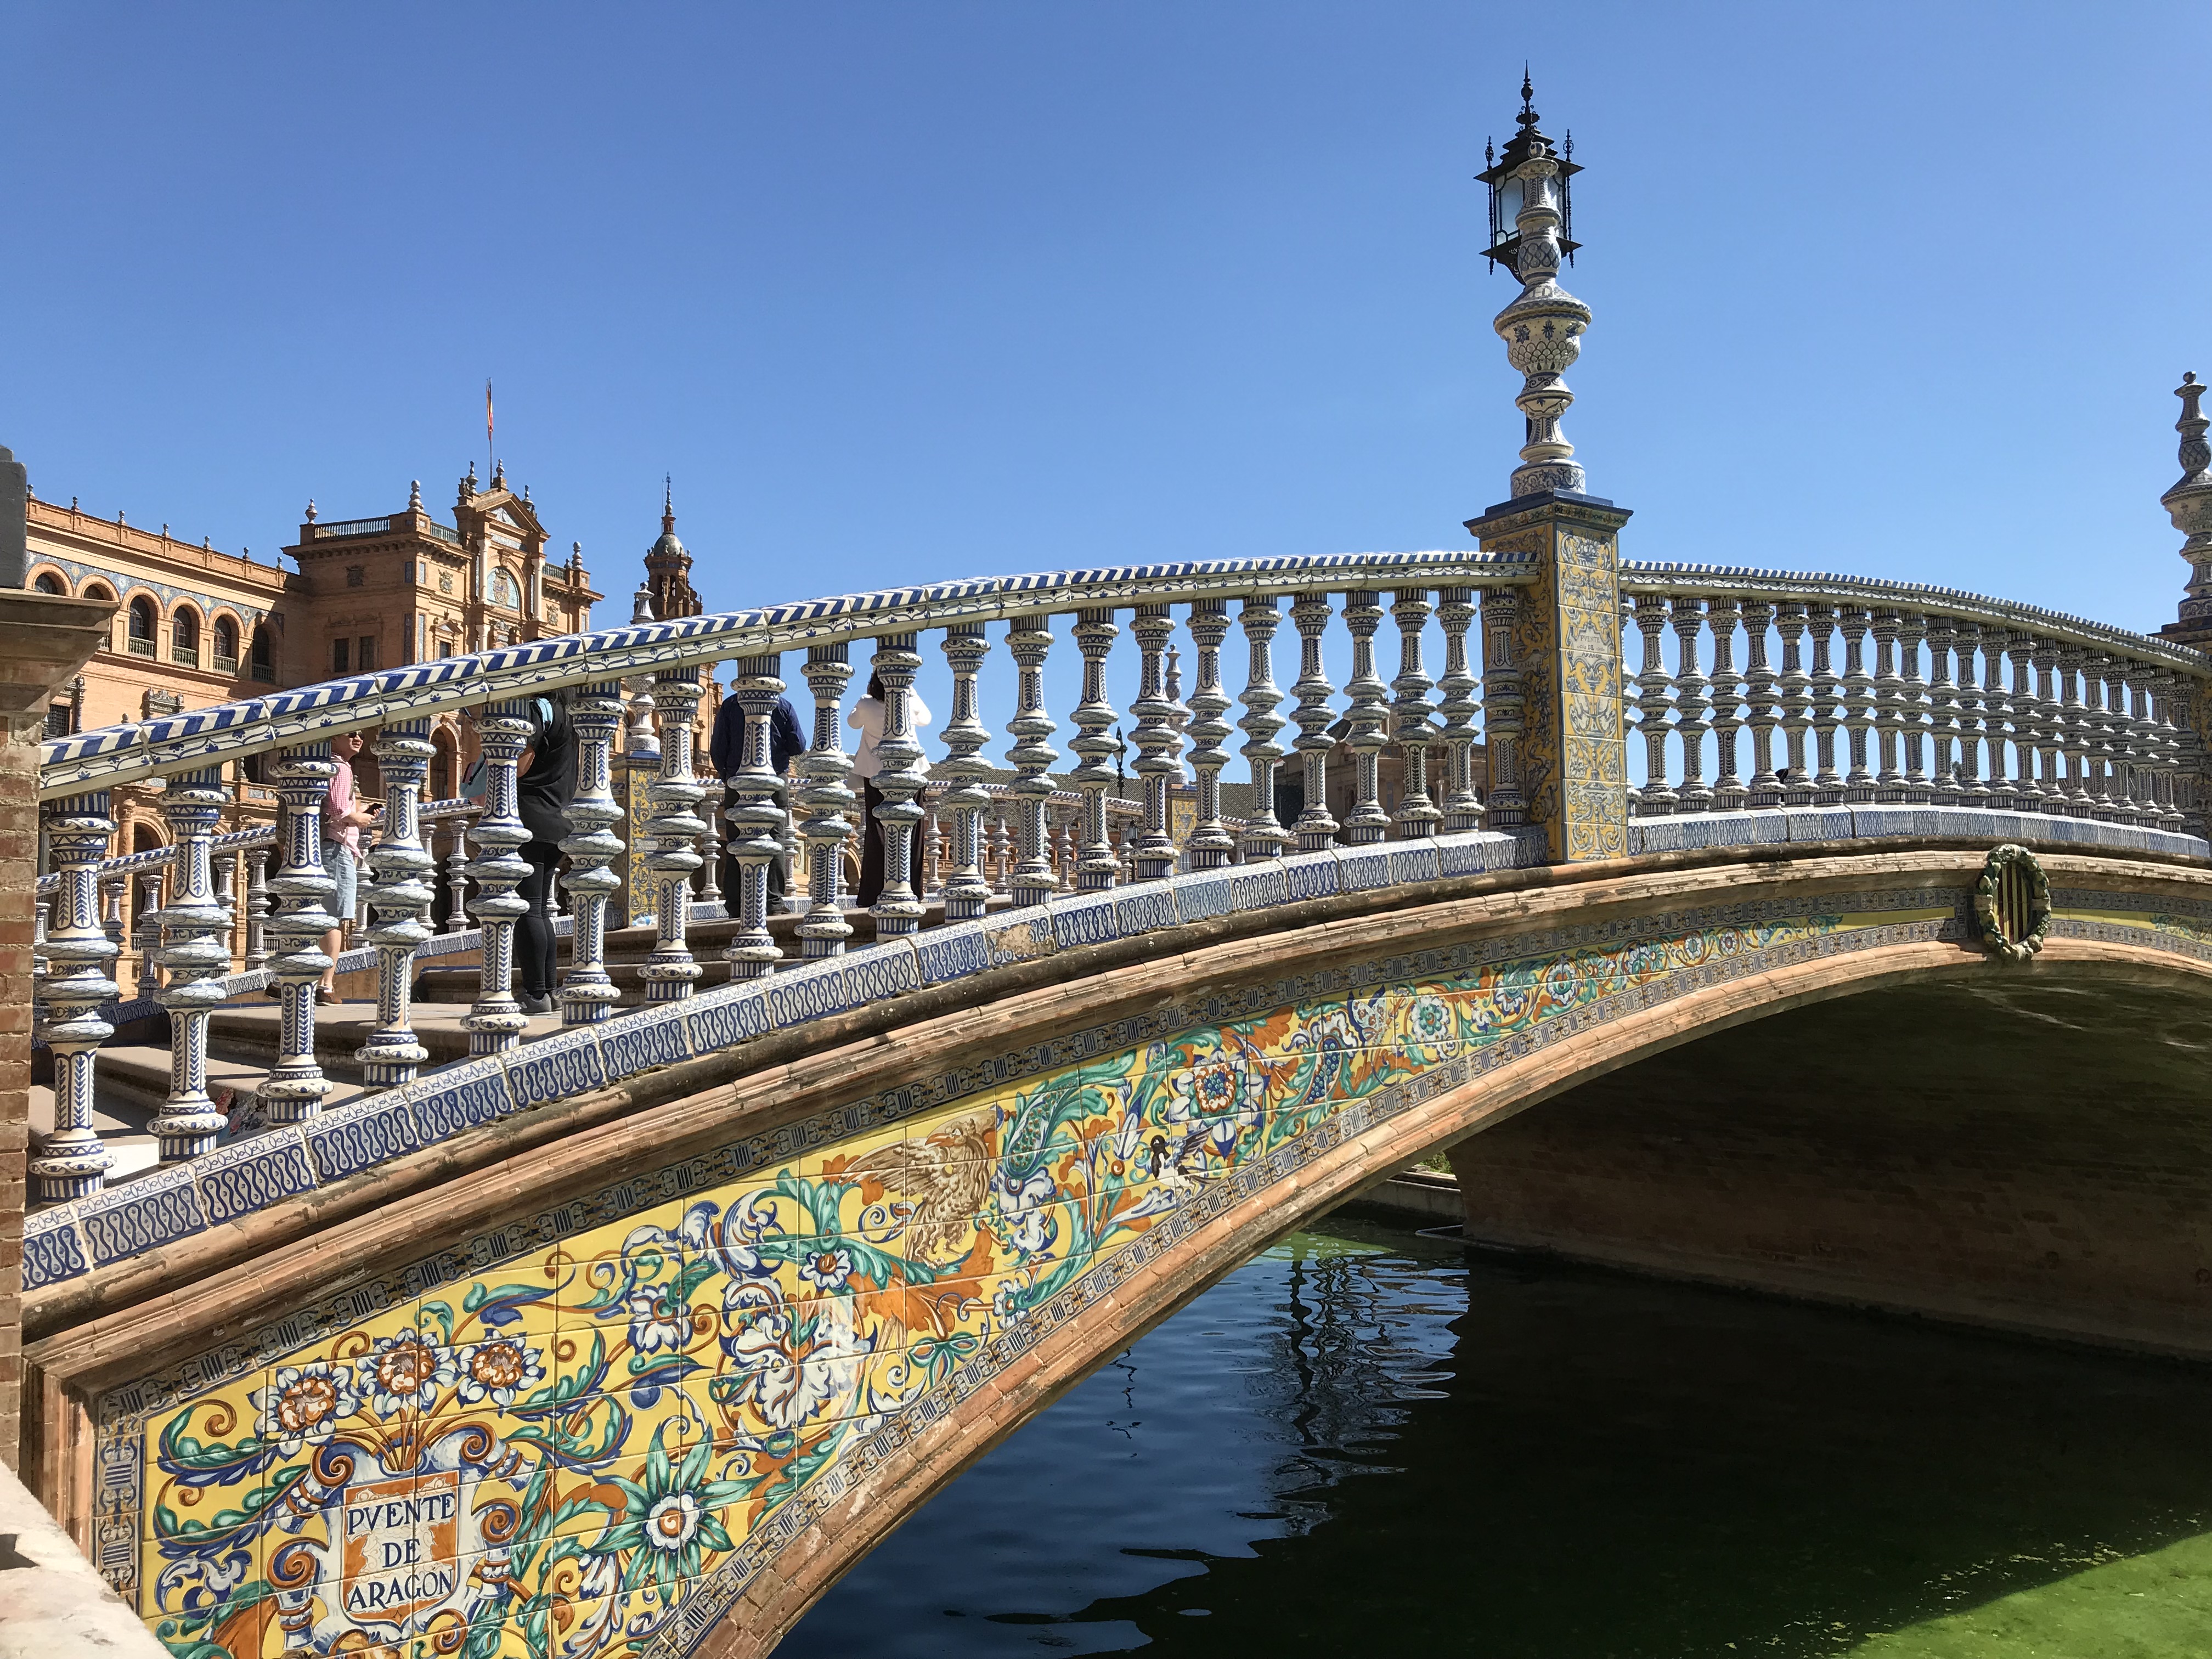
art, architecture, waterway, landmark, arch, arch bridge, channel, bridge, finial, reflection, canal, iron, medieval architecture, fence, baluster, Humpback bridge, classical architecture